Babati

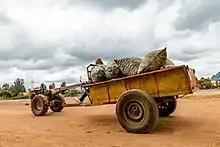
Tractor made and modified in Babati.

Babati town has developed from a mere village since Babati District was established in 1985. The new status boosted the town into rapid growth. The town is located at an altitude of near the end of Tarangire National Park and the base of Lake Babati, nestling under Mount Kwaraha.